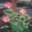
Label: rose